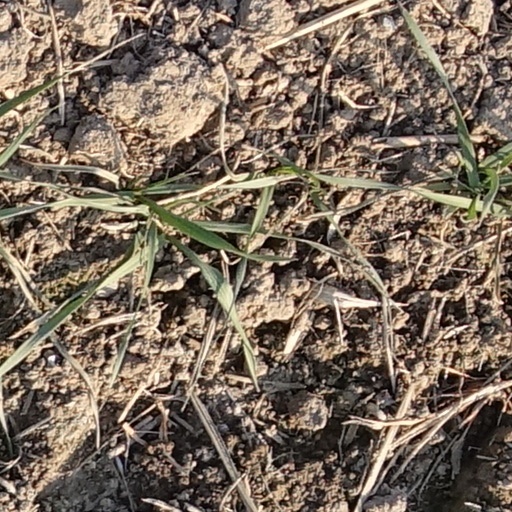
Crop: wheat